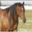
Label: horse